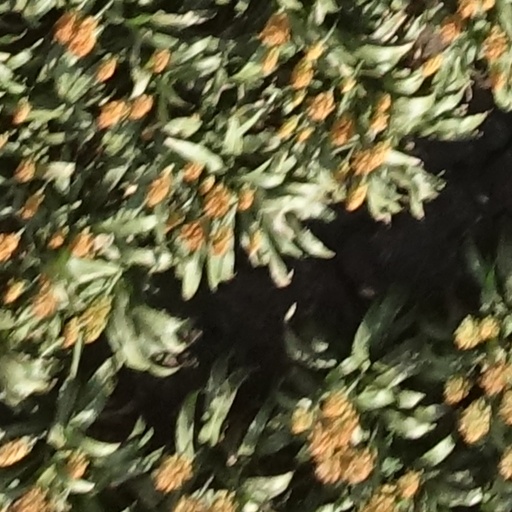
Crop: sorghum